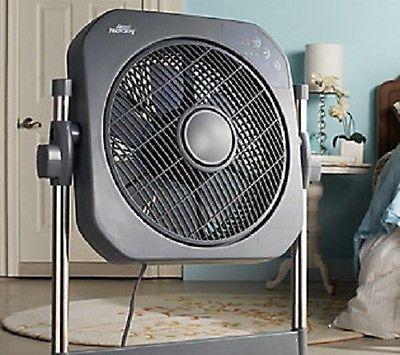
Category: fan